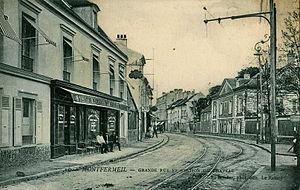
Carte postale ancienne éditée par E. Boudot, phot. - édit. Le RaincyMONTFERMEIL - Grande-Rue et station du Château
Montfermeil est une commune française située dans le département de la Seine-Saint-Denis en région Île-de-France.
Le tramway du Raincy à Montfermeil a relié, entre 1890 et 1938, la ville du Raincy au bourg de Montfermeil, alors tous deux situés dans le département de Seine-et-Oise.